Kingdom of Sitawaka

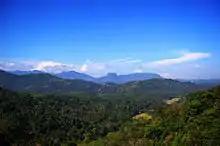
Successive invasions found it difficult to assert their control over the mountainous and thickly forested terrain of the kingdom of Kandy

Rajasinha redoubled his efforts at dislodging Europeans and by 1587 he had amassed a force of some 50,000 infantry, as well as war elephants, cavalry, and a number of locally manufactured cannon. The army commenced what was to become a twenty-two month siege of Colombo that year. In the absence of a Sitawakan navy, the Portuguese—supplied from Goa via the sea—could hold out for extended periods of time. A shift in policy by Calicut ensured that there was no hope of rekindling the old alliance with the south Indian kingdom, and Rajasinha was forced to abandon the siege in February 1588 to deal with unrest further inland.